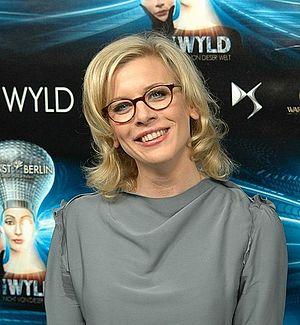
Eva Habermann est une actrice allemande née le 16 janvier 1976 à Hambourg.